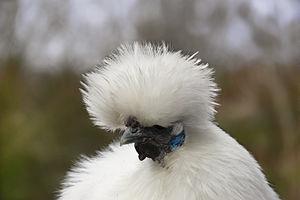
La Poule Soie, anciennement Nègre Soie, est une race de poule domestique originaire de Chine, connue pour son plumage soyeux, sa peau et son ossature noire et ses cinq doigts aux pattes.